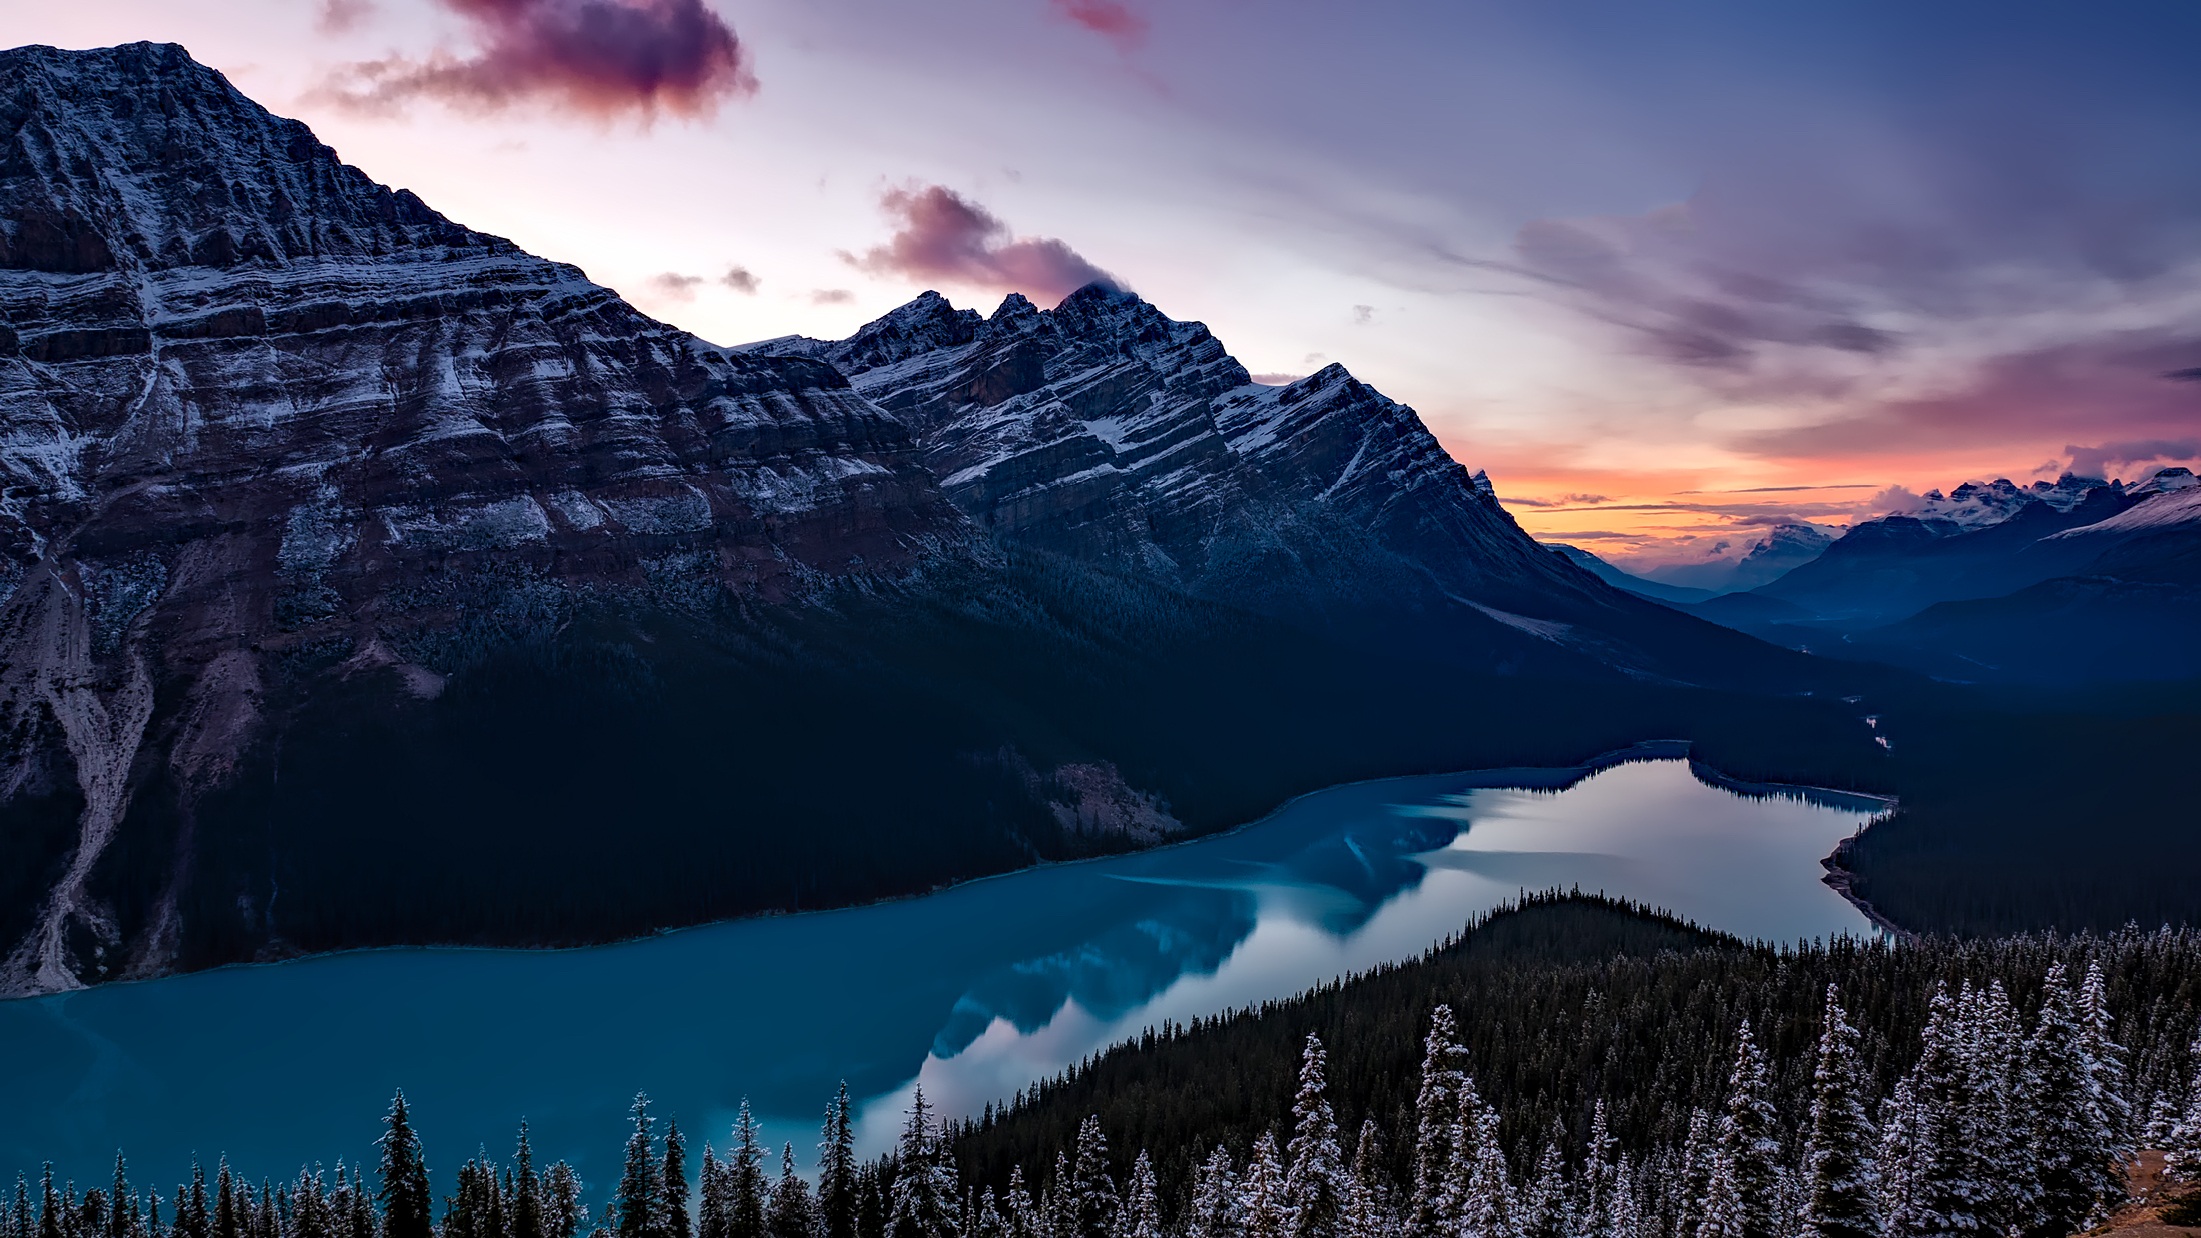
landscape, water, nature, forest, wilderness, mountain, snow, winter, cloud, sky, sunrise, sunset, lake, dawn, river, mountain range, country, dusk, reflection, weather, summit, washington, trees, outdoors, woods, outside, hdr, clouds, mountains, alps, reflections, plateau, landform, geographical feature, mountainous landforms, geological phenomenon